Battle of Chancellorsville

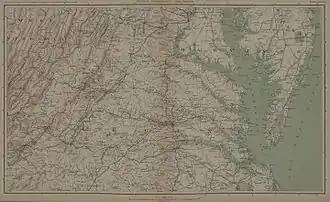
Map of Virginia, 1863

The Battle of Chancellorsville, April 30 – May 6, 1863, was a major battle of the American Civil War (1861–1865), and the principal engagement of the Chancellorsville campaign.